Describe the emotion expressed in this image:  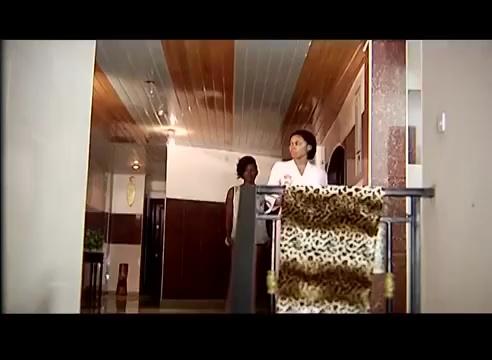
This person displays Suffering, valence and arousal with low intensity.